Salvatore Ferragamo (company)

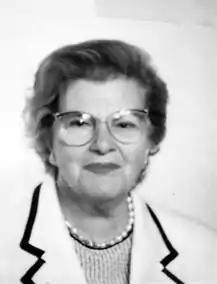
Wanda Miletti Ferragamo, wife of Salvatore and former CEO of Salvatore Ferragamo S.p.A., 1987

Salvatore Ferragamo died in August 1960, leaving control of the growing company to his wife, Wanda Ferragamo. She expanded its operations to include silk scarves, fragrances, leather handbags, ready-to-wear, and small leather goods.